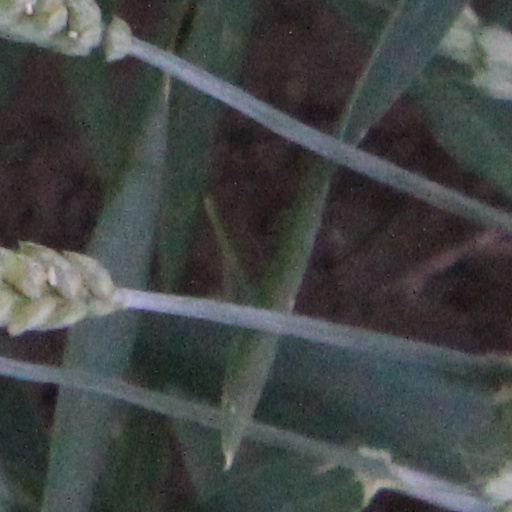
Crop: wheat